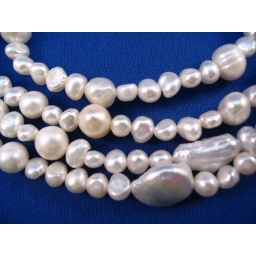
72&amp;quot; strand of white fresh water pearls 5mm to 9mm in size, interspersed with longer fresh water pearls to 3/4&amp;quot;. Sale Price: $40.00